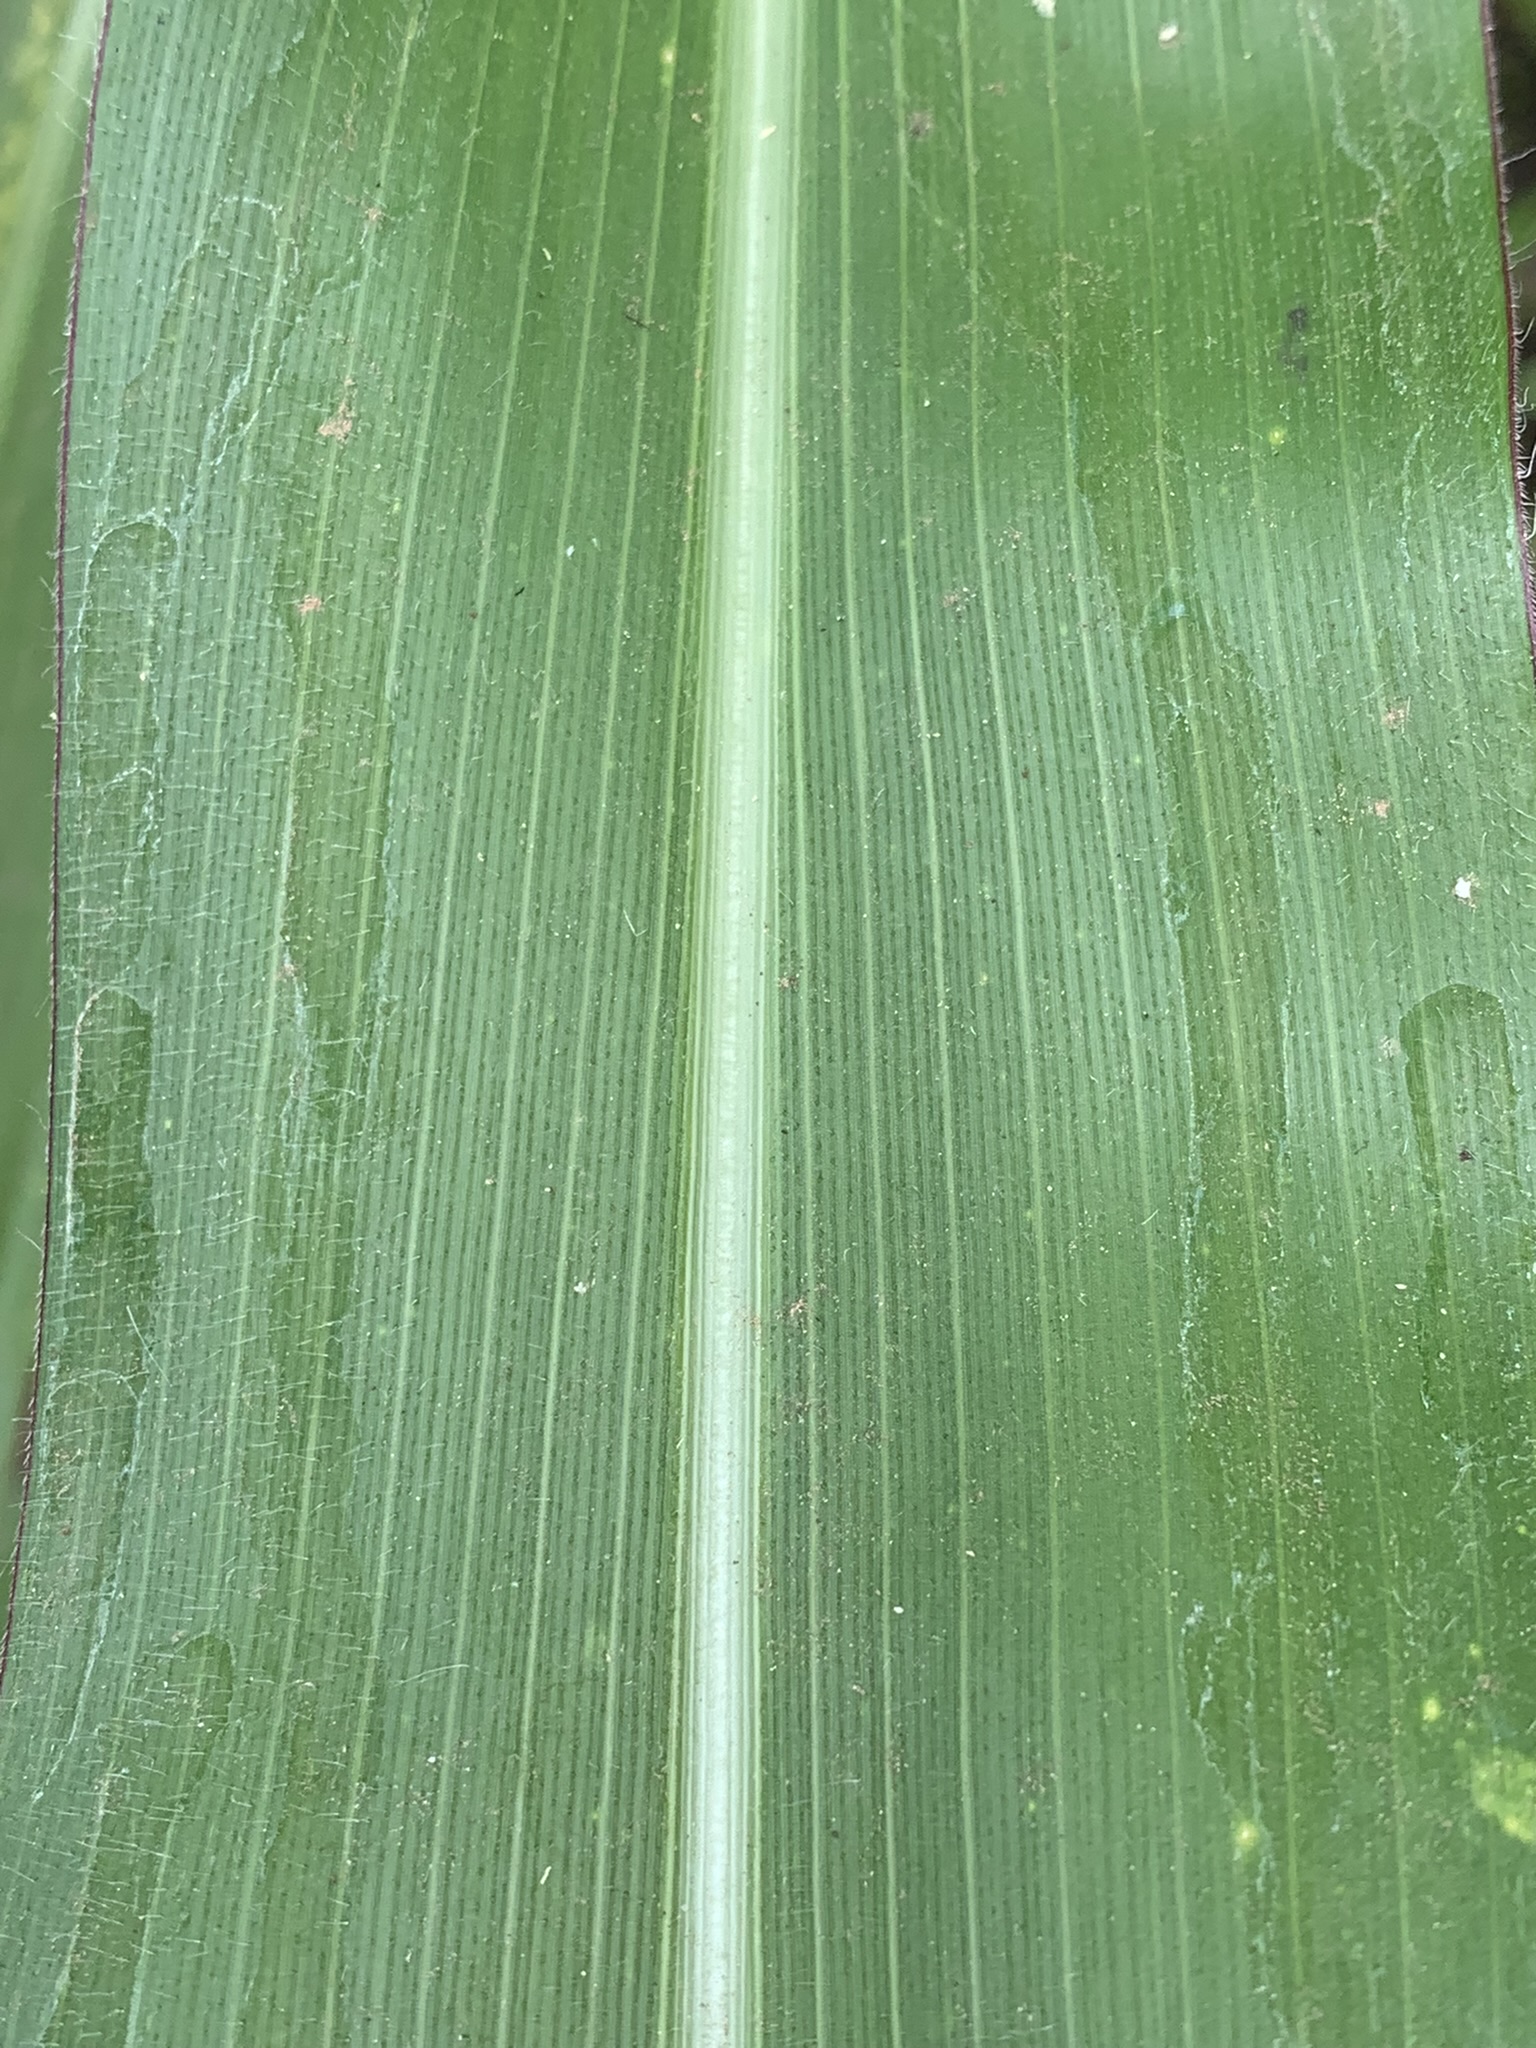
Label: Healthy